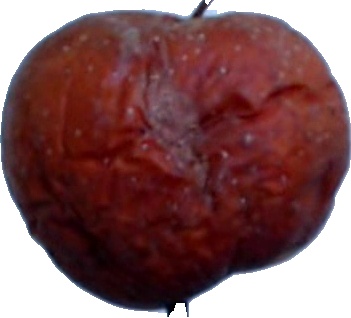
Label: apple_rotten_1